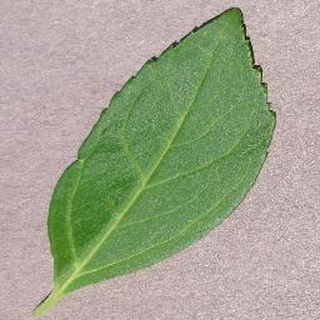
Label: healthy_cherry